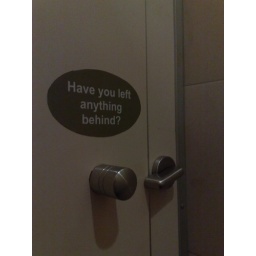
Sign in male toilet cubicle... captions please :)